Aerovel Corporation

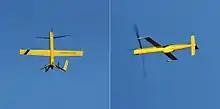
Aerovel Flexrotor

The Aerovel Flexrotor unmanned aerial system (UAS) is designed for maritime and land-based operations, day and night, and combines endurance and expeditionary capabilities. It needs a 20' by 20' area for launch and recovery. Flexrotor takes off and lands vertically (VTOL) and then transitions into horizontal wing-borne flight. It flies completely automatically after takeoff, with no pilot intervention needed. Flexrotor quickly assembles for flight, can be rapidly re-stowed in its compact case for storage and transported on a small flatbed truck.